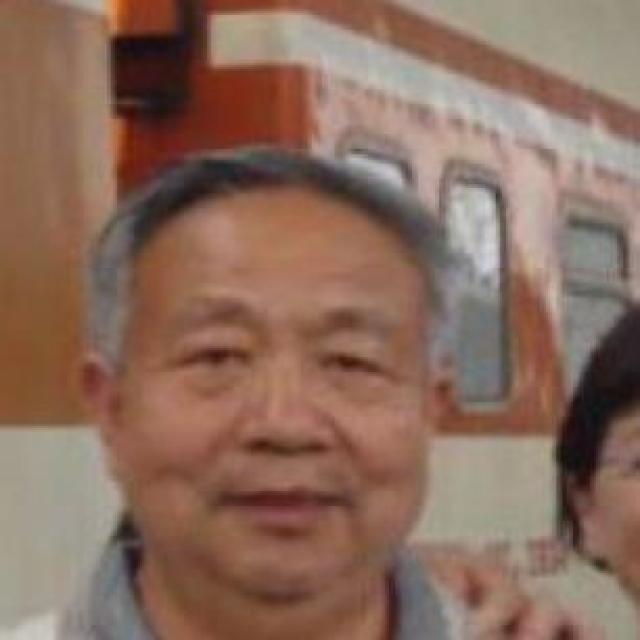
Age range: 65+